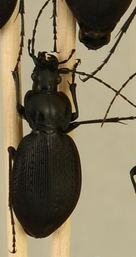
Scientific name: Carabus goryi
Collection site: Mountain Lake Biological Station Site (MLBS), plot MLBS_001